3rd Colorado Cavalry Regiment

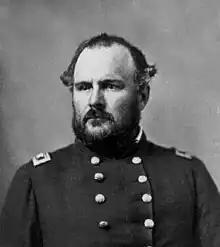
John Chivington

In August 1864, some 100 Boulder County residents joined Company D and trained at Fort Chambers (erected on George W. Chambers' farm), east of present-day Boulder (east of 63rd and Andrus, south of Poor Farm property).